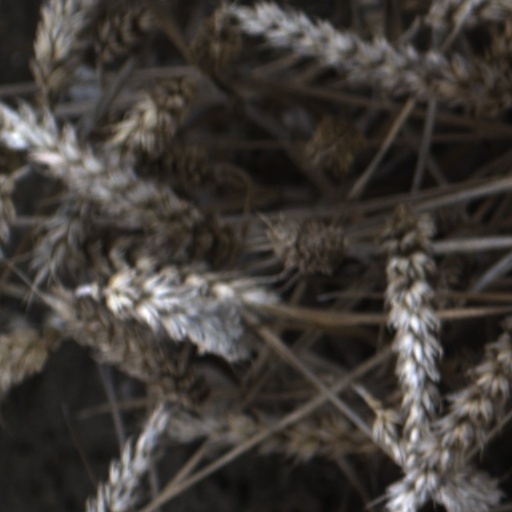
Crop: wheat